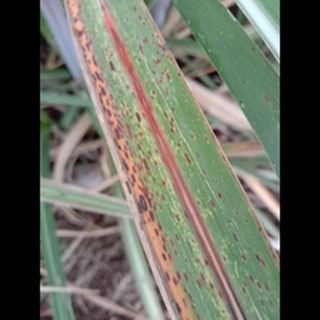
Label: sugarcane_rust